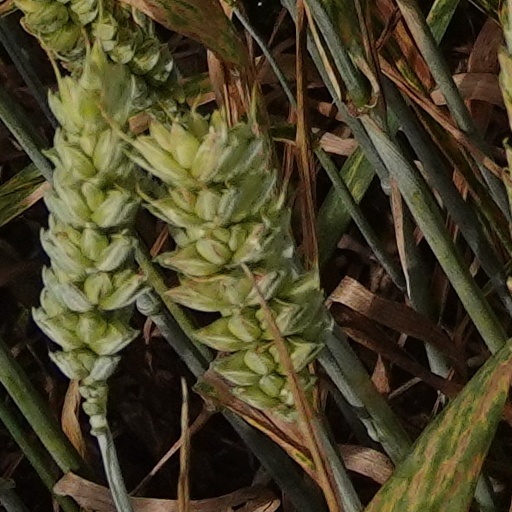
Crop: wheat